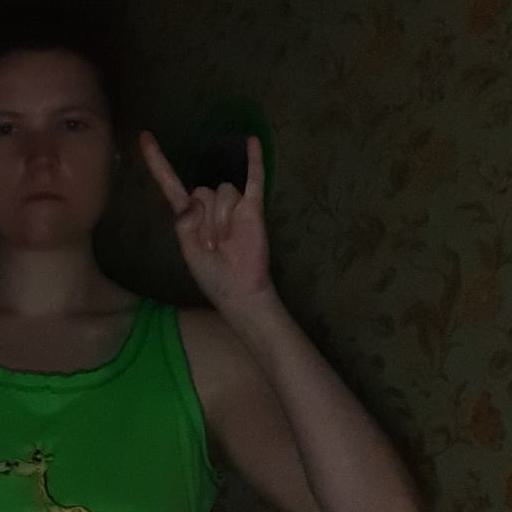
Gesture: rock